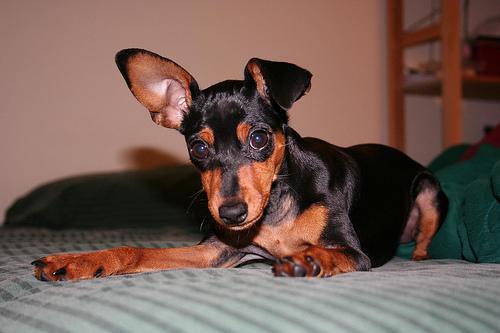
miniature_pinscher